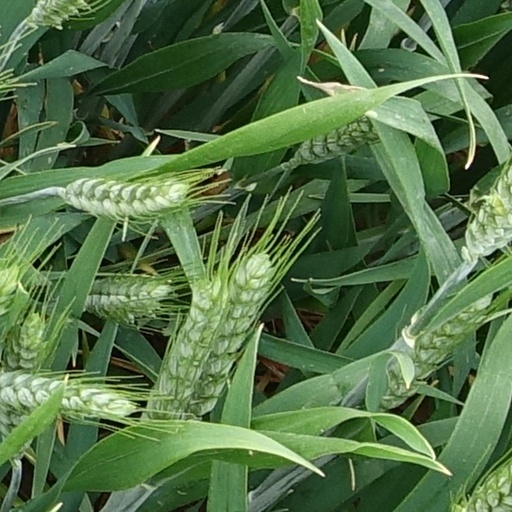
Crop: wheat